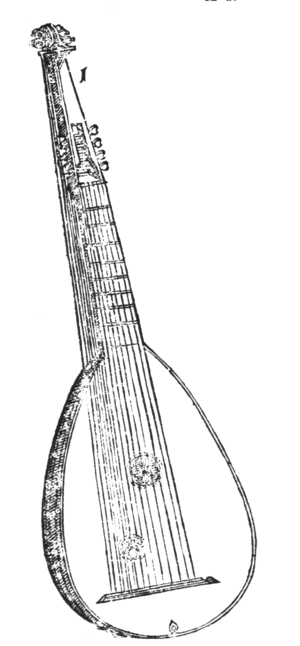
Le théorbe ou téorbe est un instrument à cordes pincées — une sorte de grand luth — créé en Italie à la fin du XVIᵉ siècle.